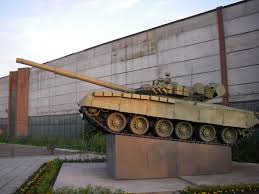
Label: T-80